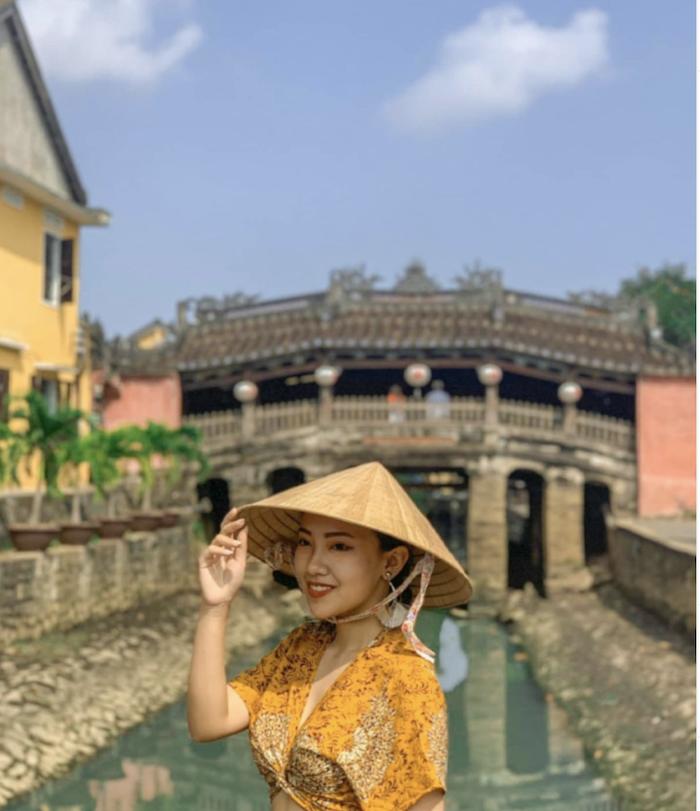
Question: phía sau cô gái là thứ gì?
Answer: phía sau cô gái là một cây cầu